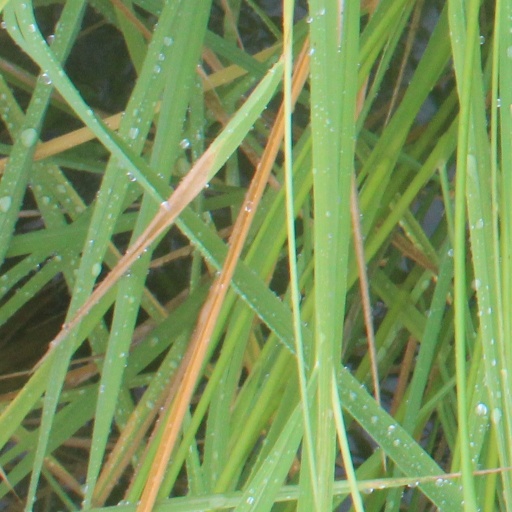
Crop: rice